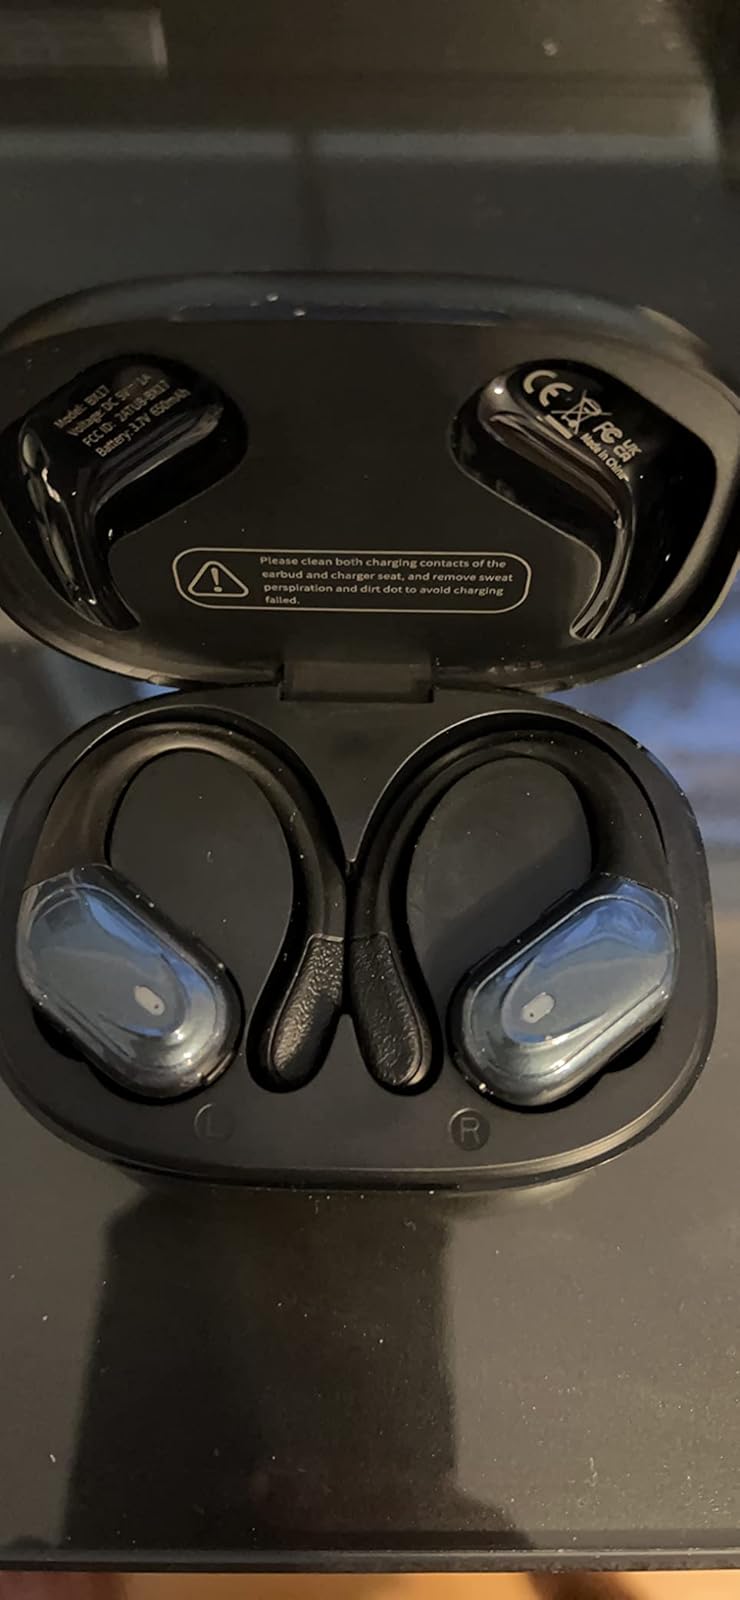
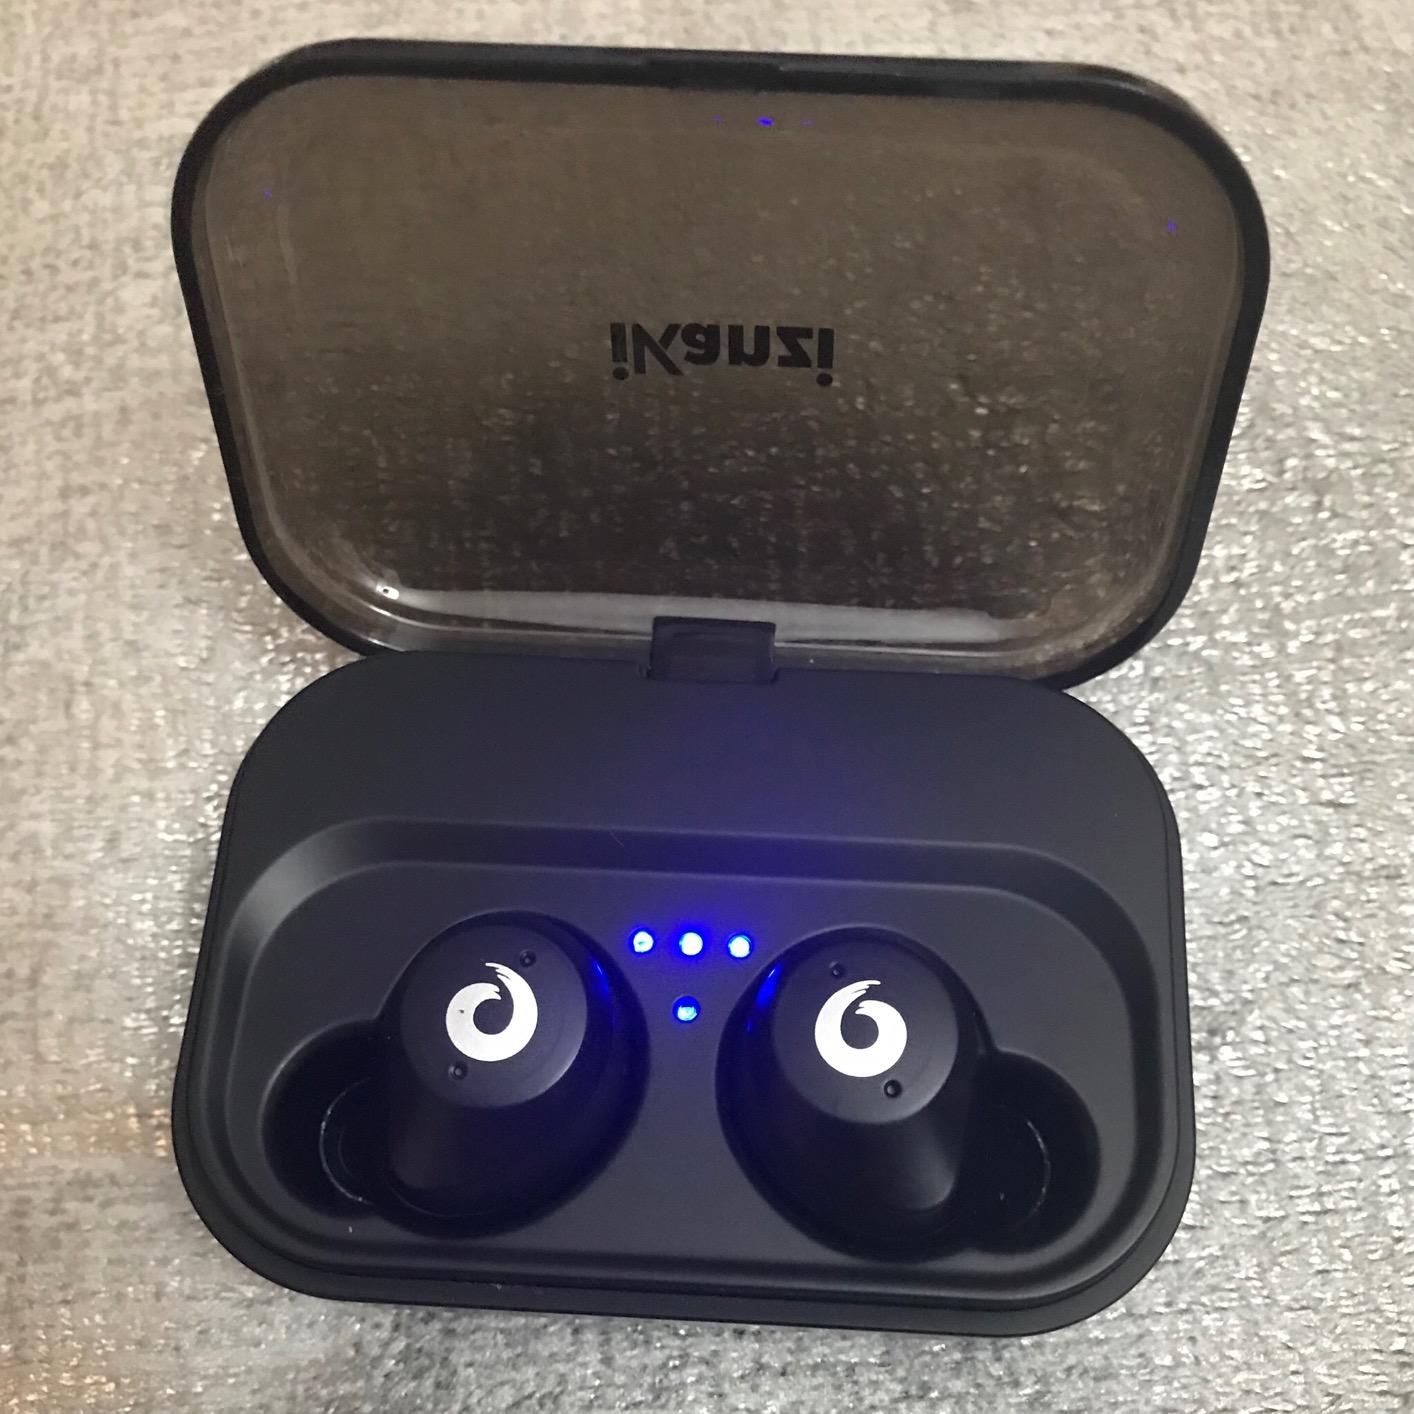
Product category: earbuds
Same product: no